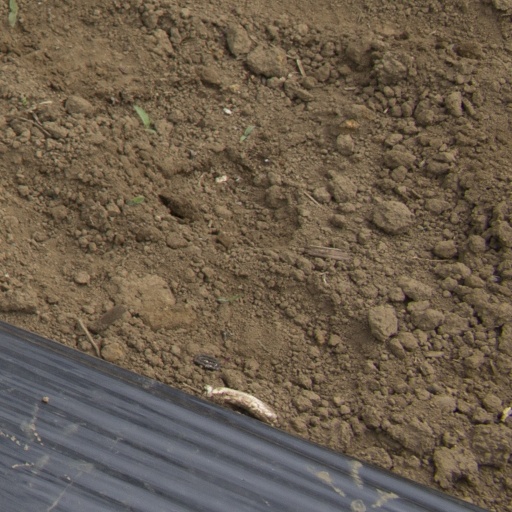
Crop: Jerusalem artichoke